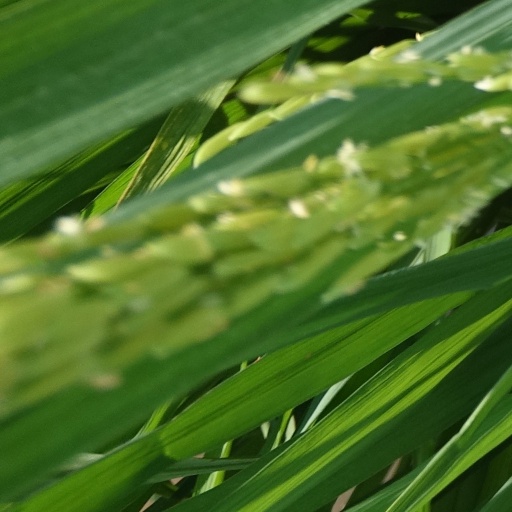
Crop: rice